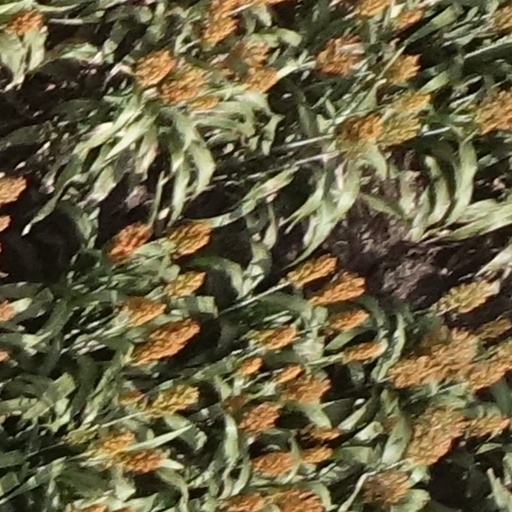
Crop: sorghum